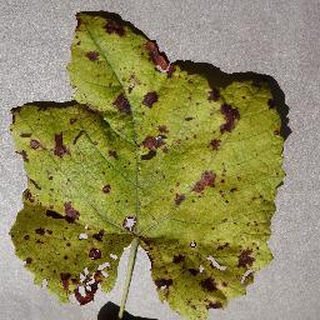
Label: grape_leaf_blight